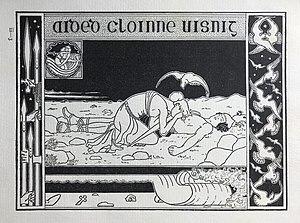
Althea Gyles est une poète et une artiste irlandaise. Elle est connue pour ses conceptions de couverture de livre, pour les écrivains qui comprenaient WB Yeats.